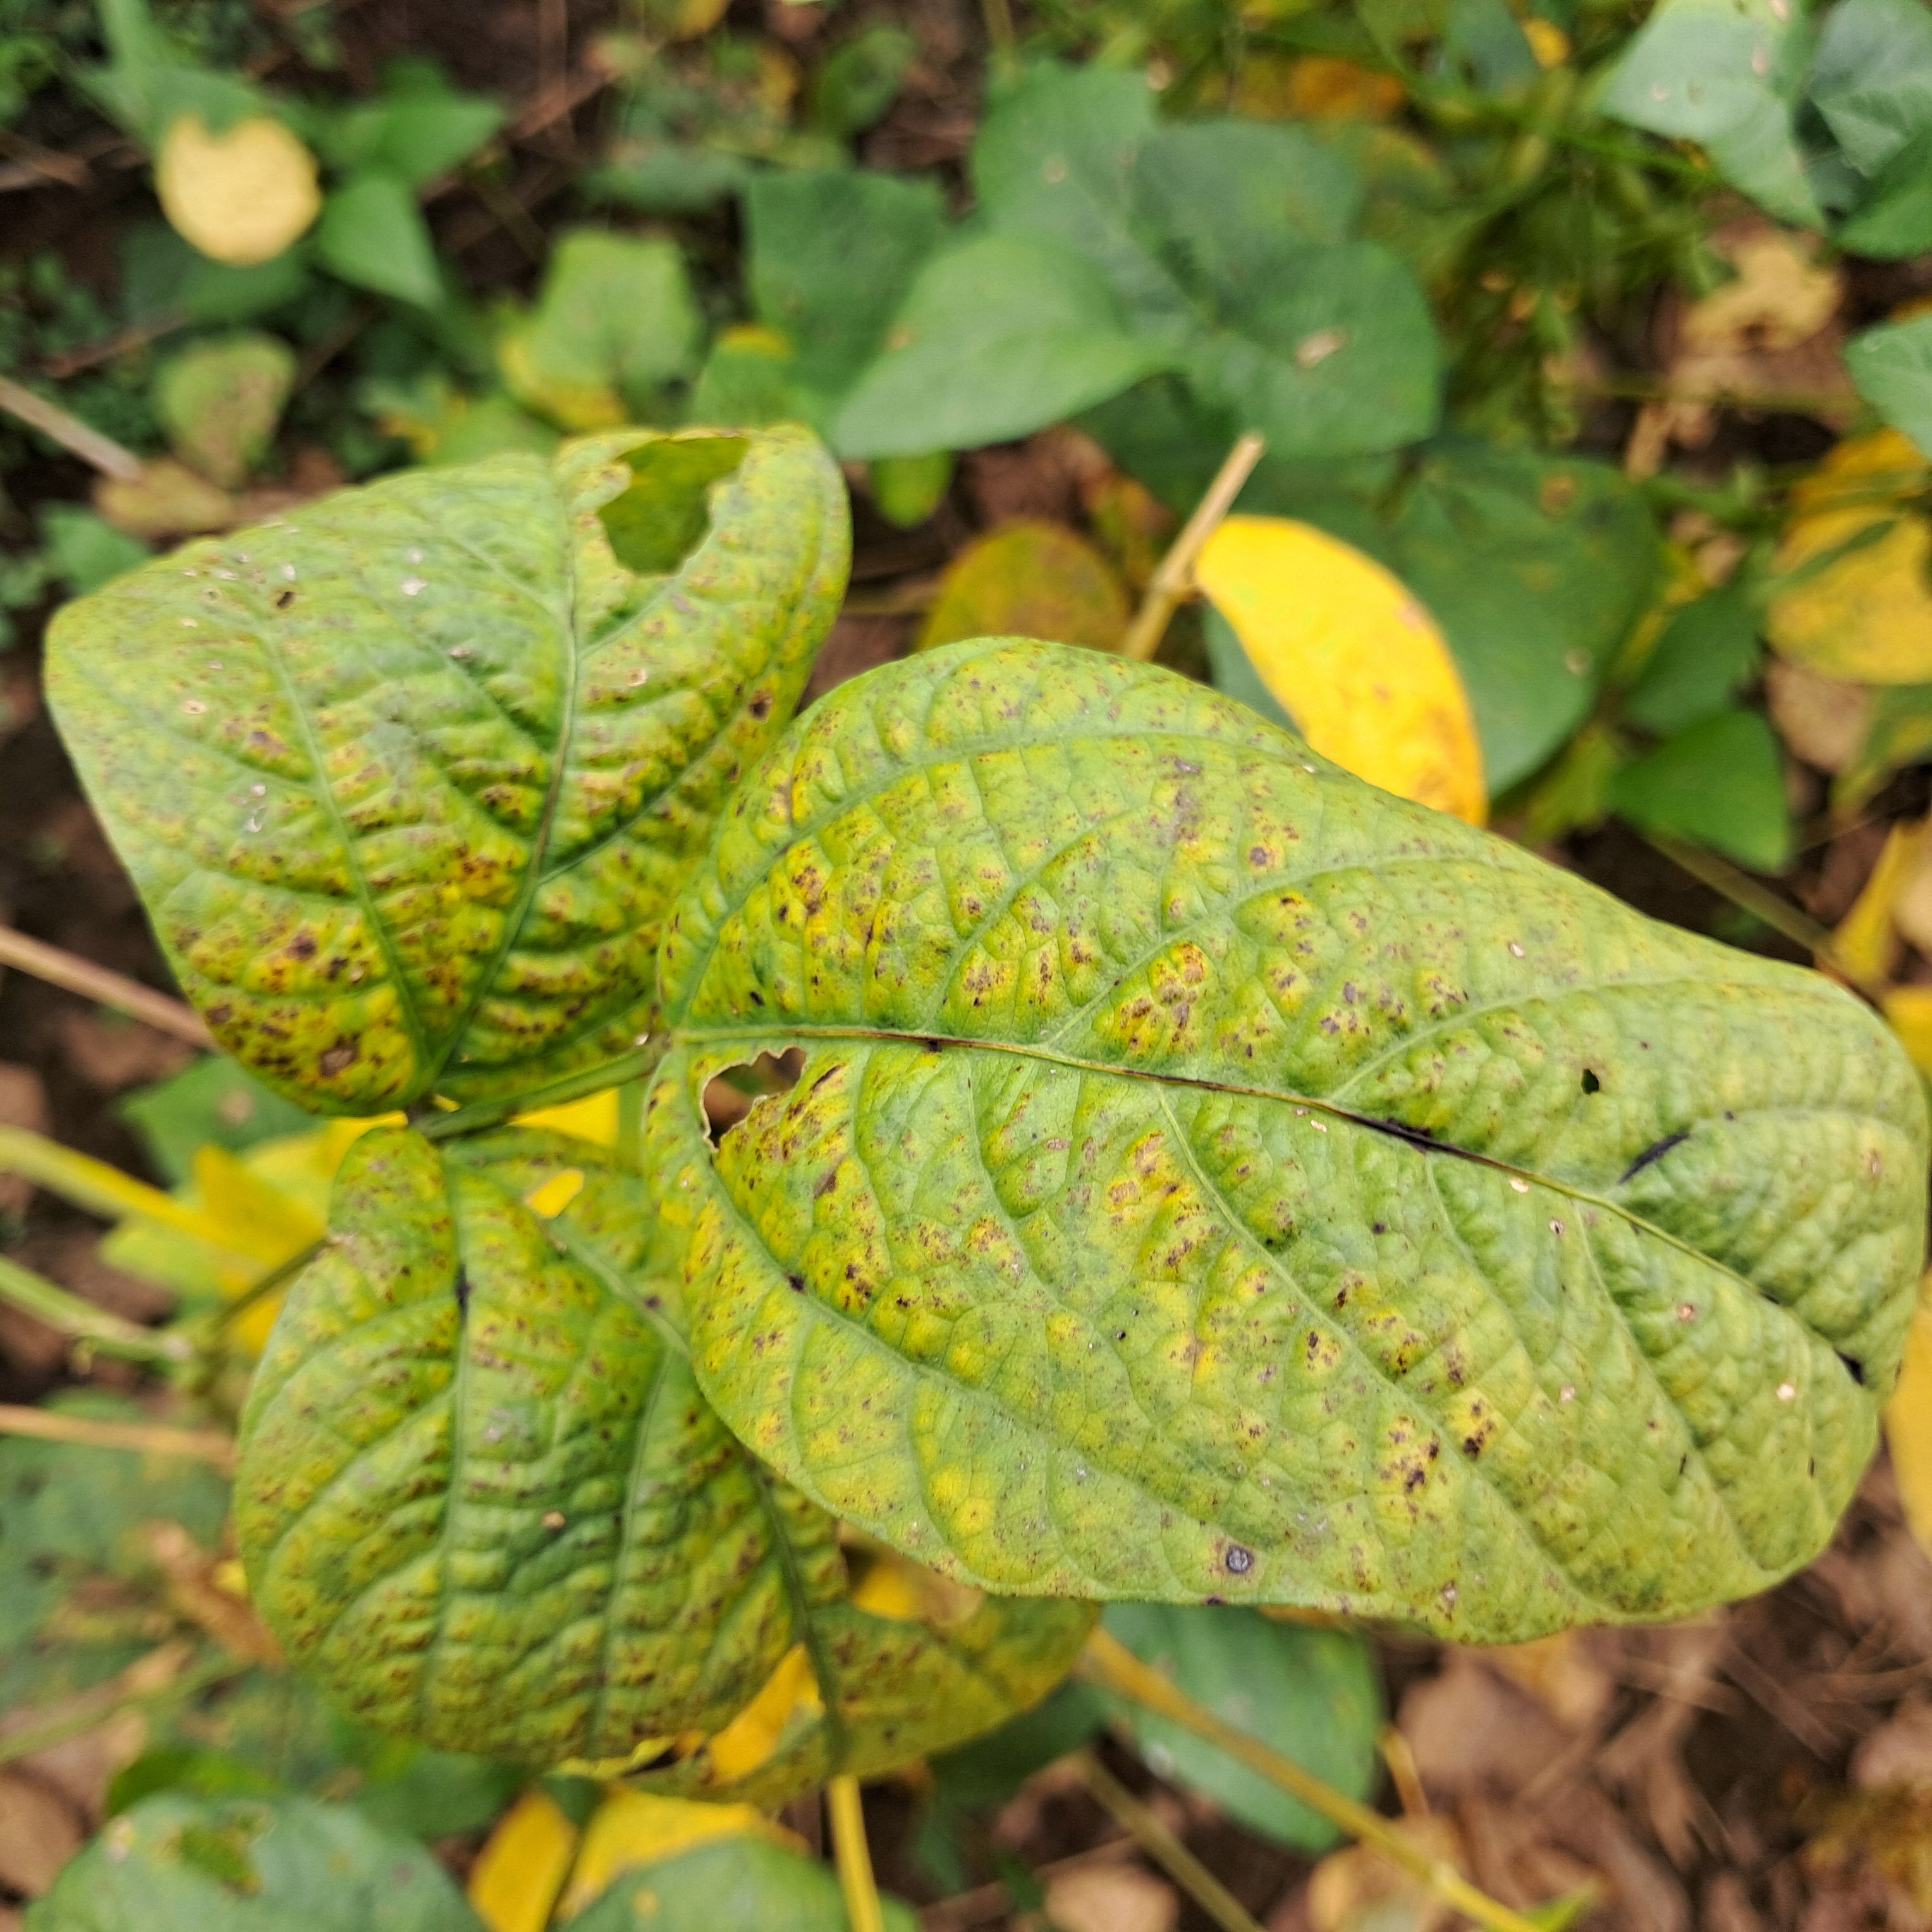
Label: Rust